Raymond Nels Nelson

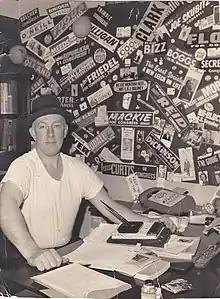
Nelson at his office in 1960

Born into a large working class Swedish family, Nelson didn't speak English until the age of 6. His twin brother, Ralph Hilmer, died of spinal meningitis in 1930. Nelson began his career at The Providence Journal as a typist after his honorable discharge from the Navy. After rising to bureau chief he was tapped to join the staff of future Senator Claiborne Pell.